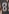
Number: 8